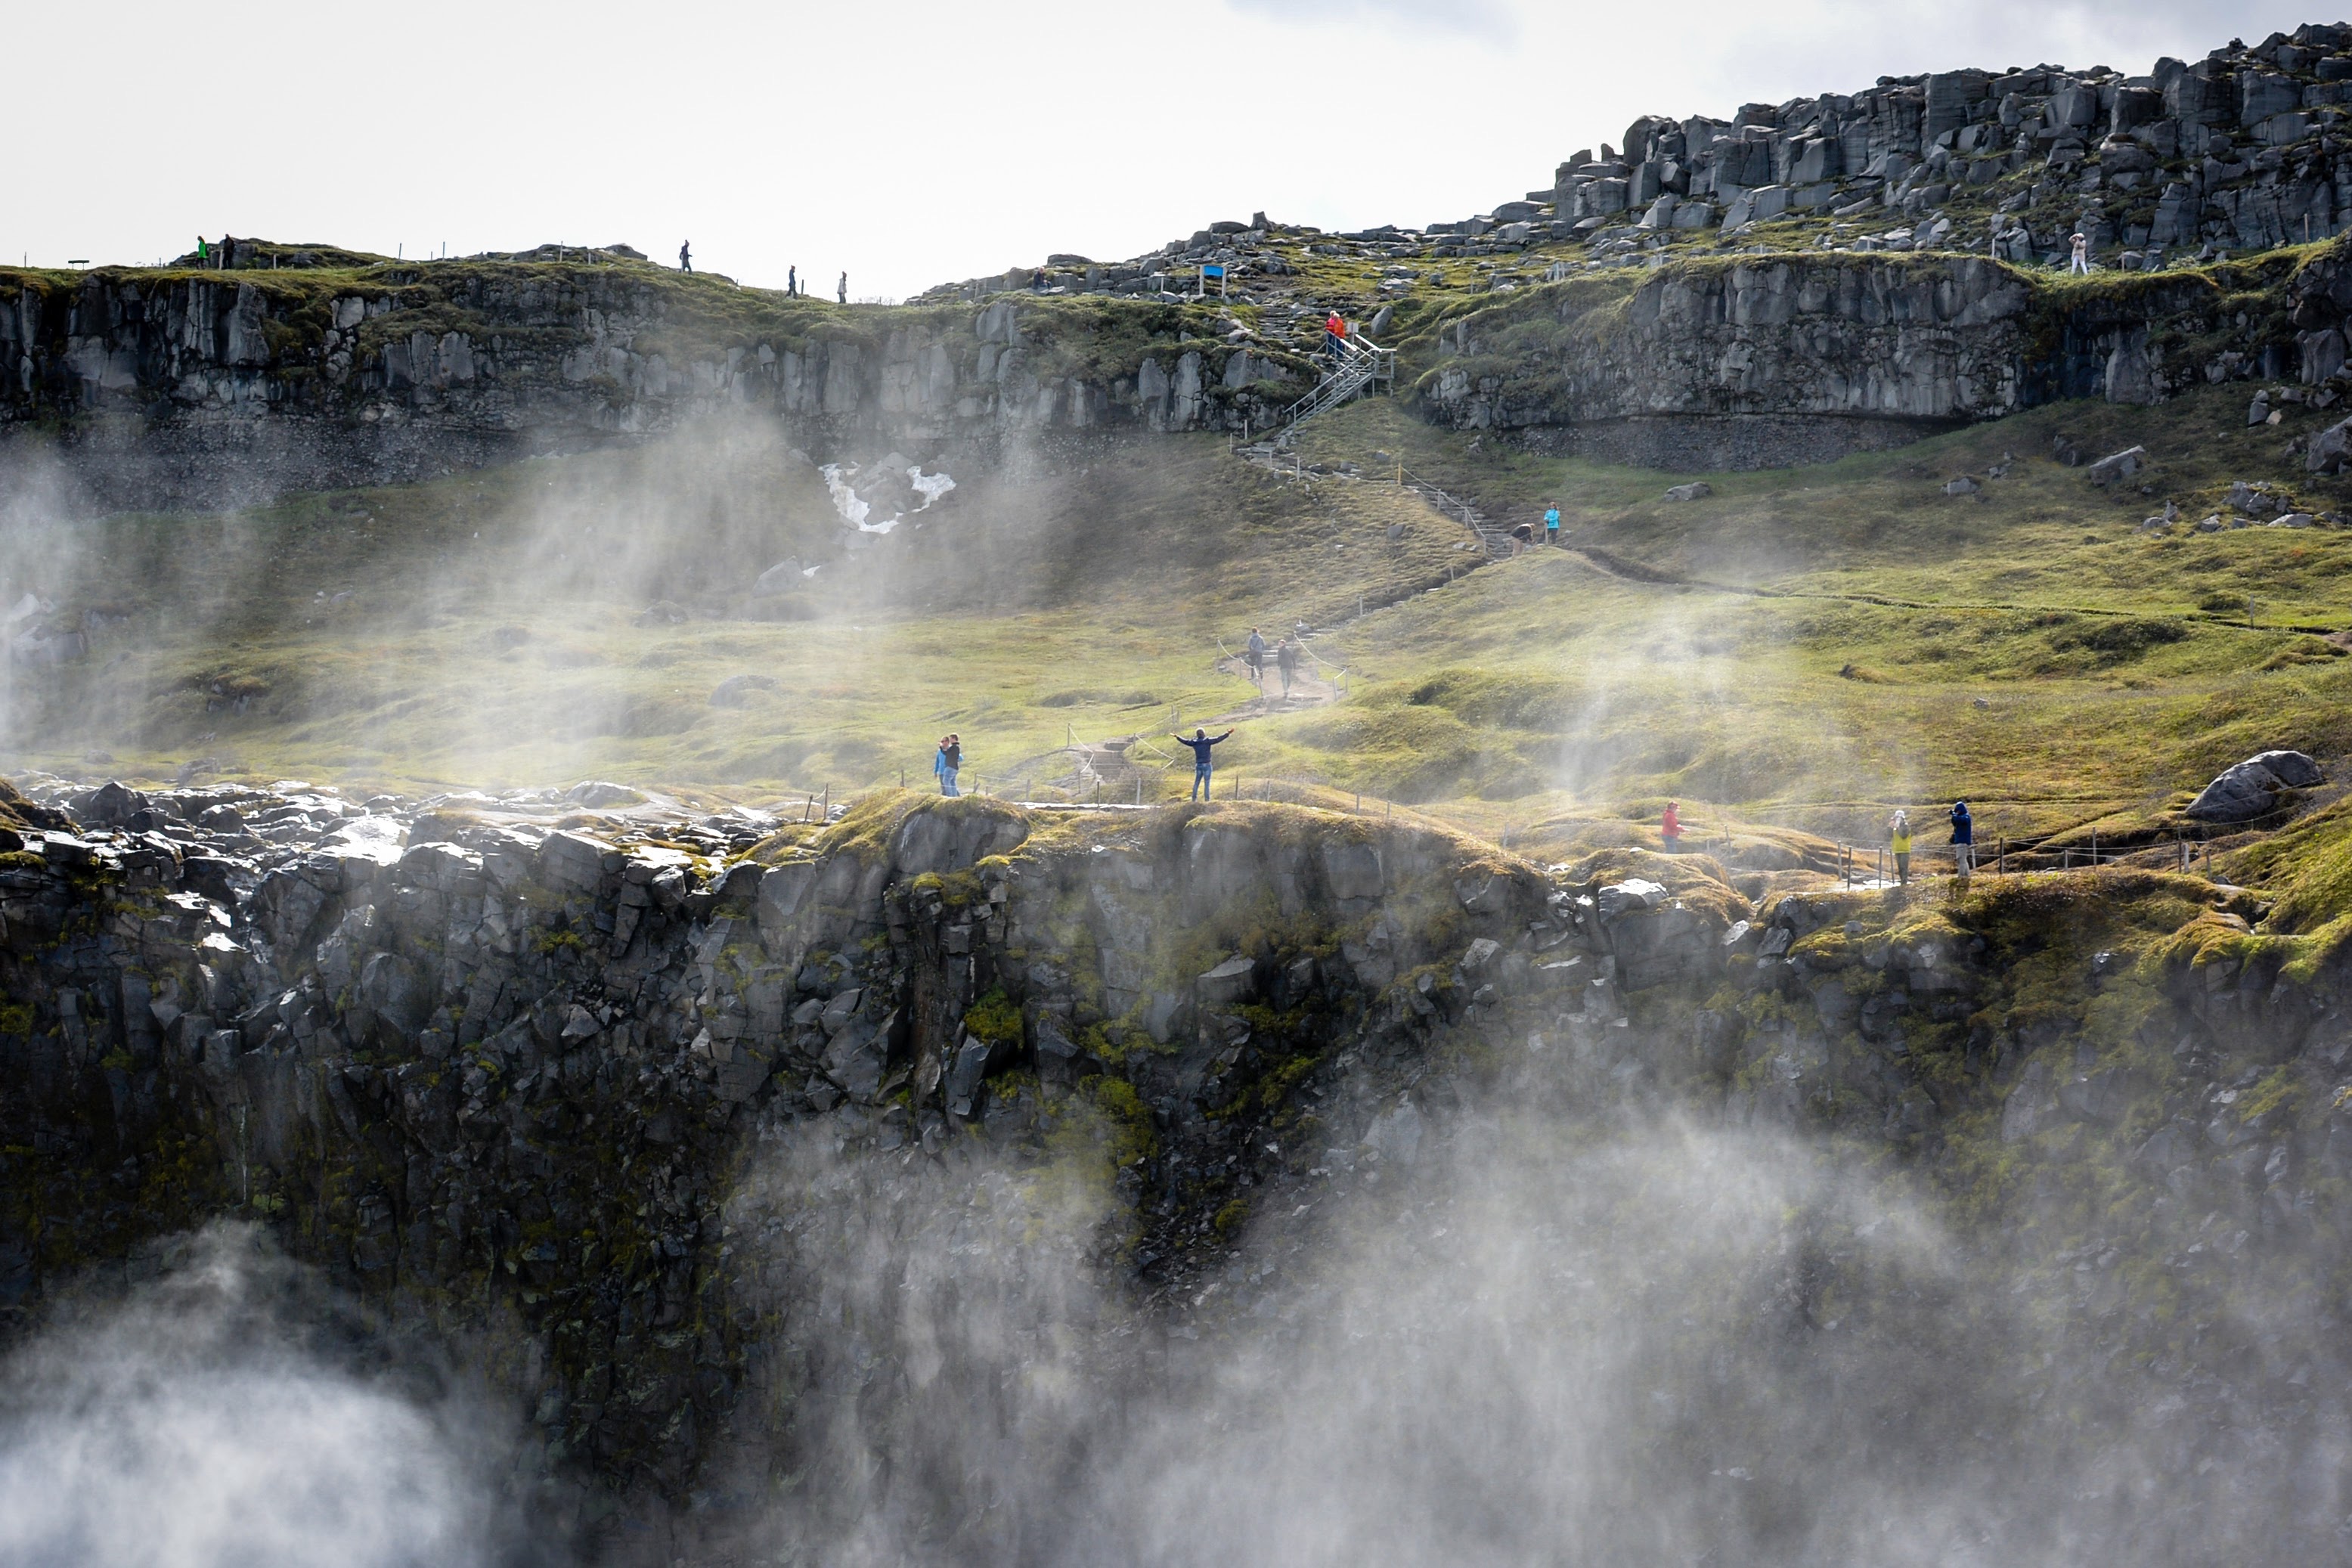
landscape, sea, water, nature, waterfall, mist, wave, river, rapid, body of water, water feature, atmospheric phenomenon